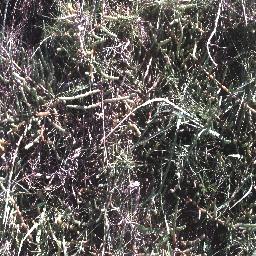
Label: negative